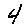
Label: 4